Venezuela at the Copa América

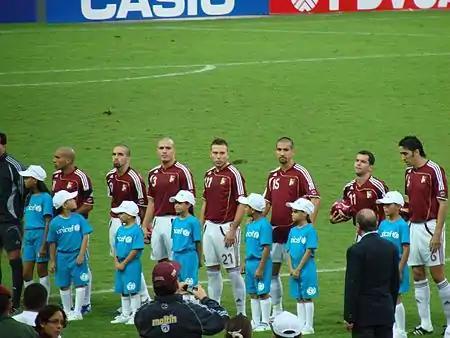
Venezuela lining up for their group match against Peru in 2007. It would become their first victory since the introduction of the modern Copa América in 1975.

The Copa América is South America's major tournament in senior men's football and determines the continental champion. It is the oldest continental championship in the world with its first edition held in 1916. Until 1967, the tournament was known as South American Championship. It was that last edition of the old format when Venezuela participated for the first time.